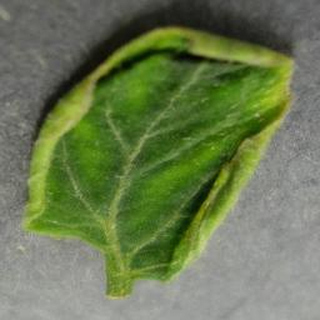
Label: tomato_yellow_leaf_curl_virus